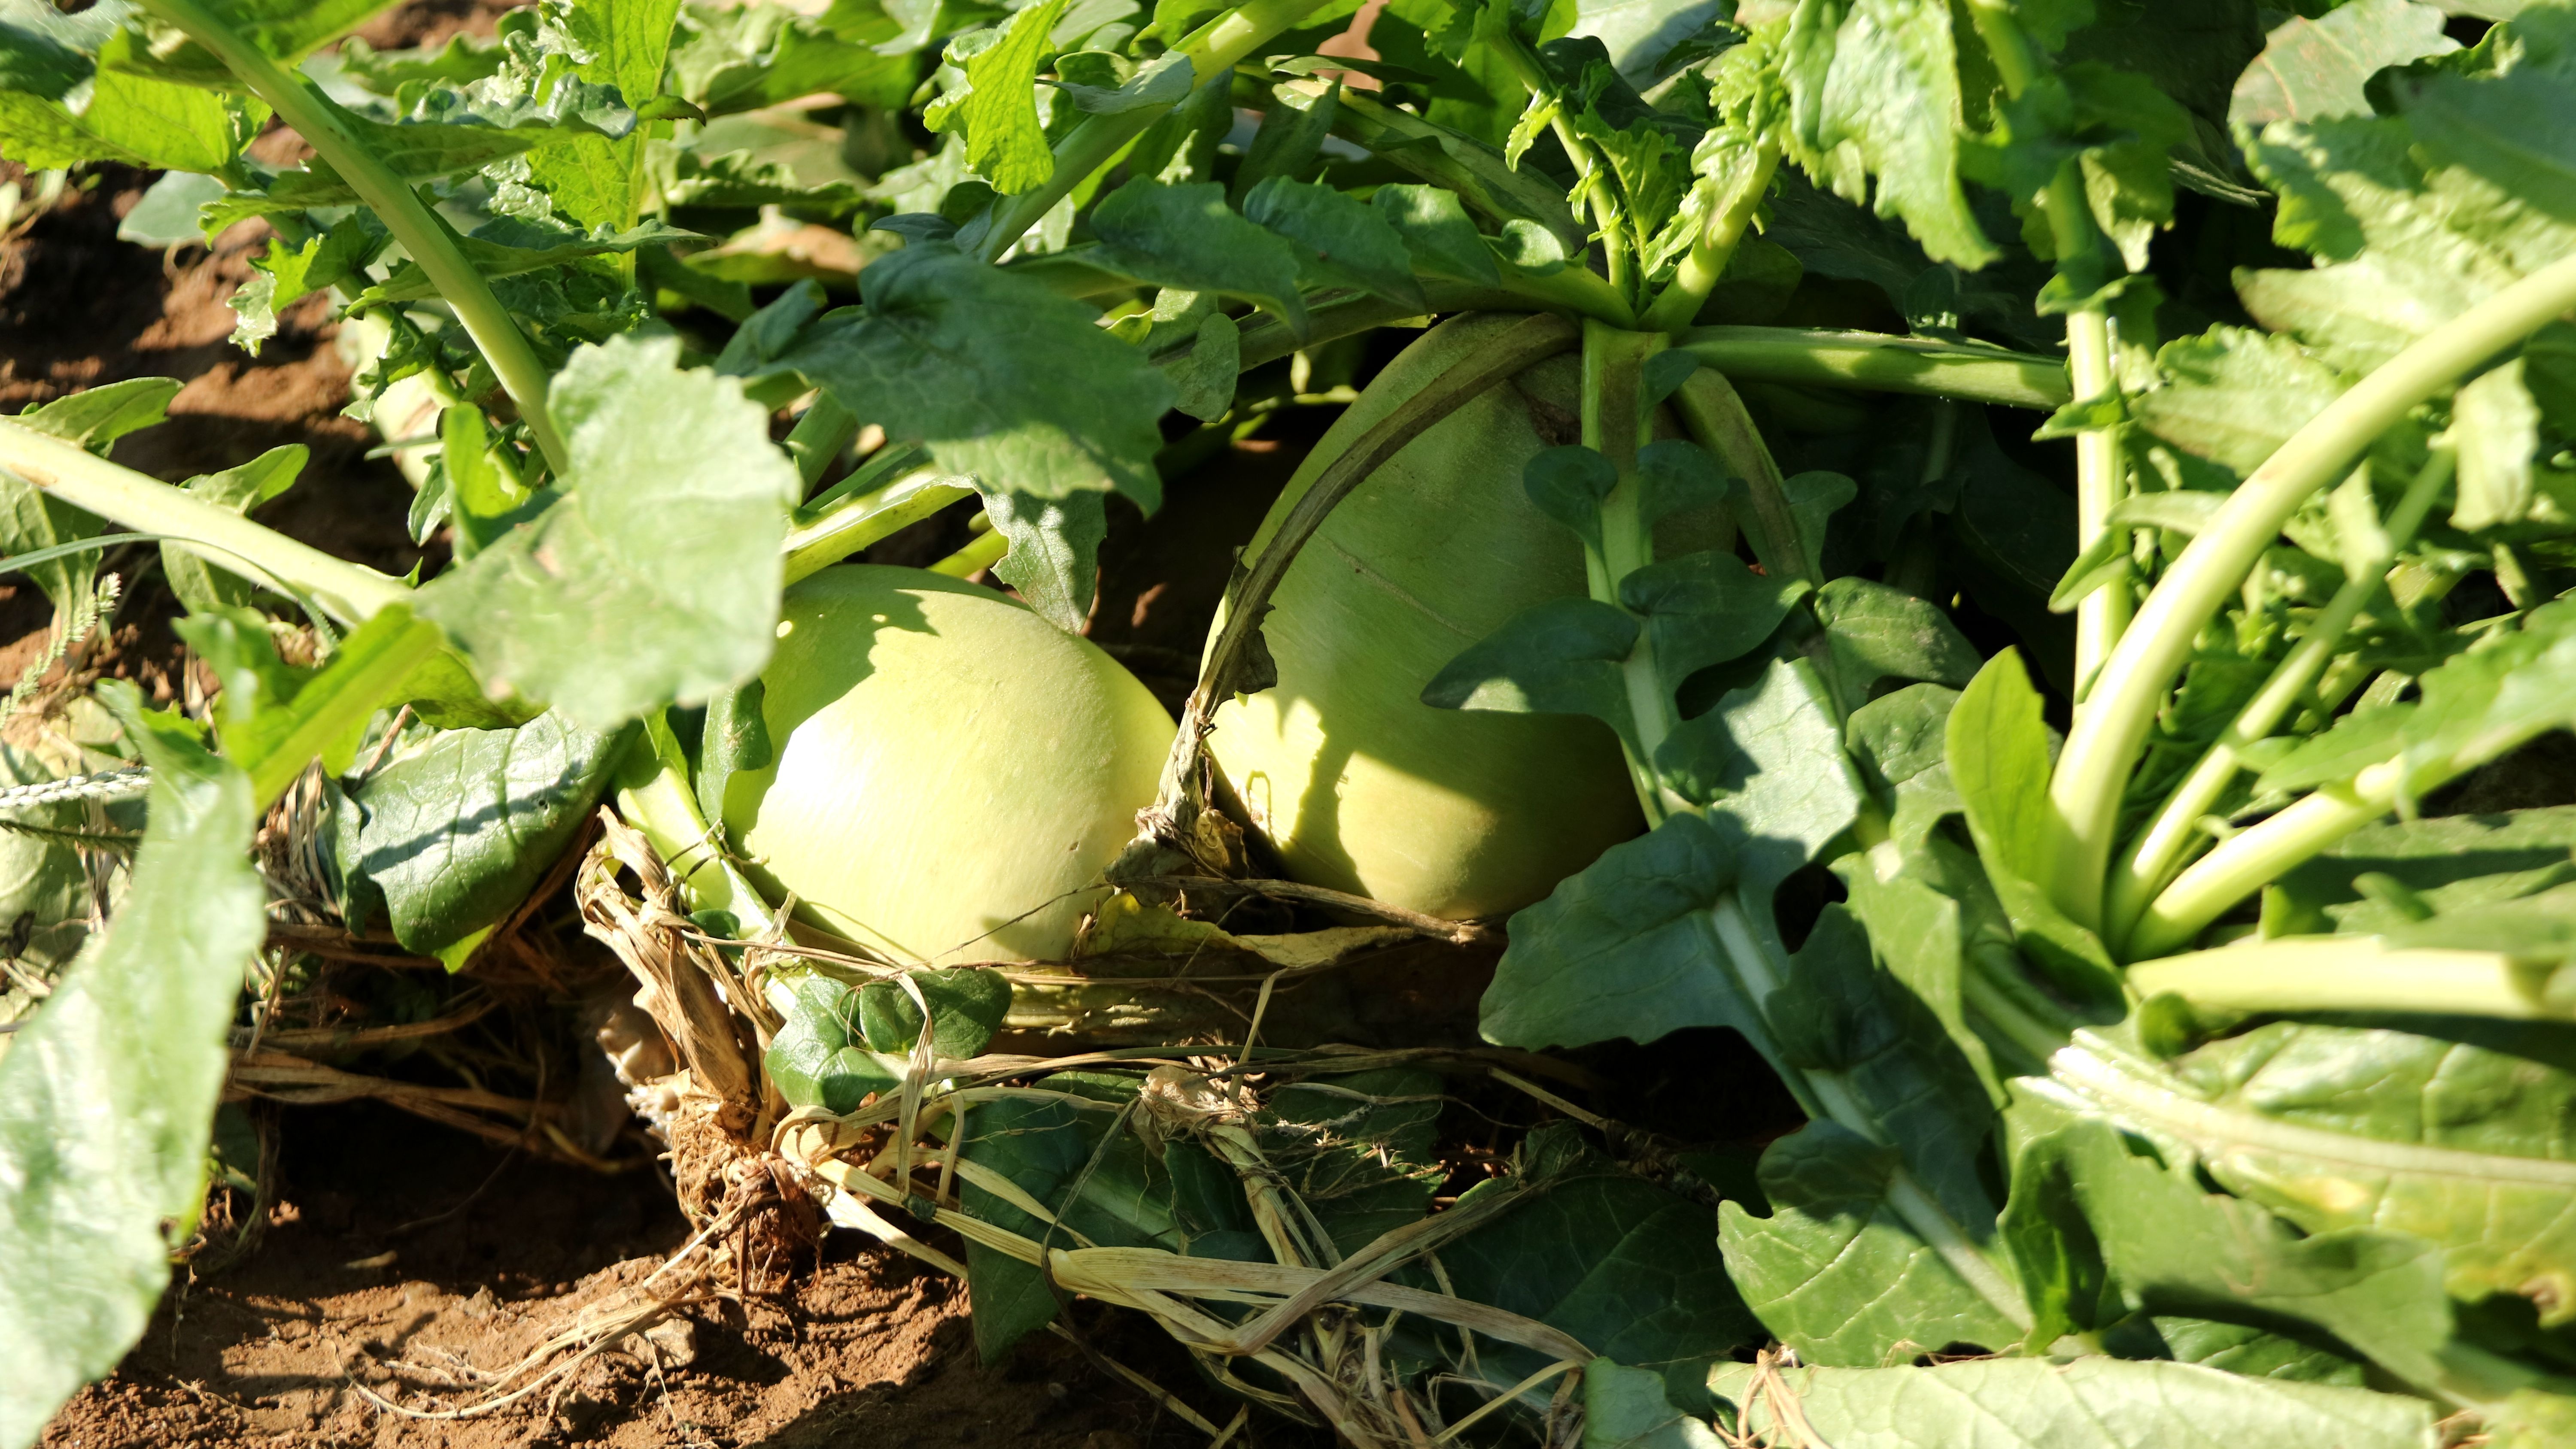
plant, field, fruit, flower, food, produce, vegetable, crop, agriculture, garden, material, gourd, radish, melon, cucurbita, flowering plant, fresh vegetables, red radish, land plant, cucumber gourd and melon family, radish fields